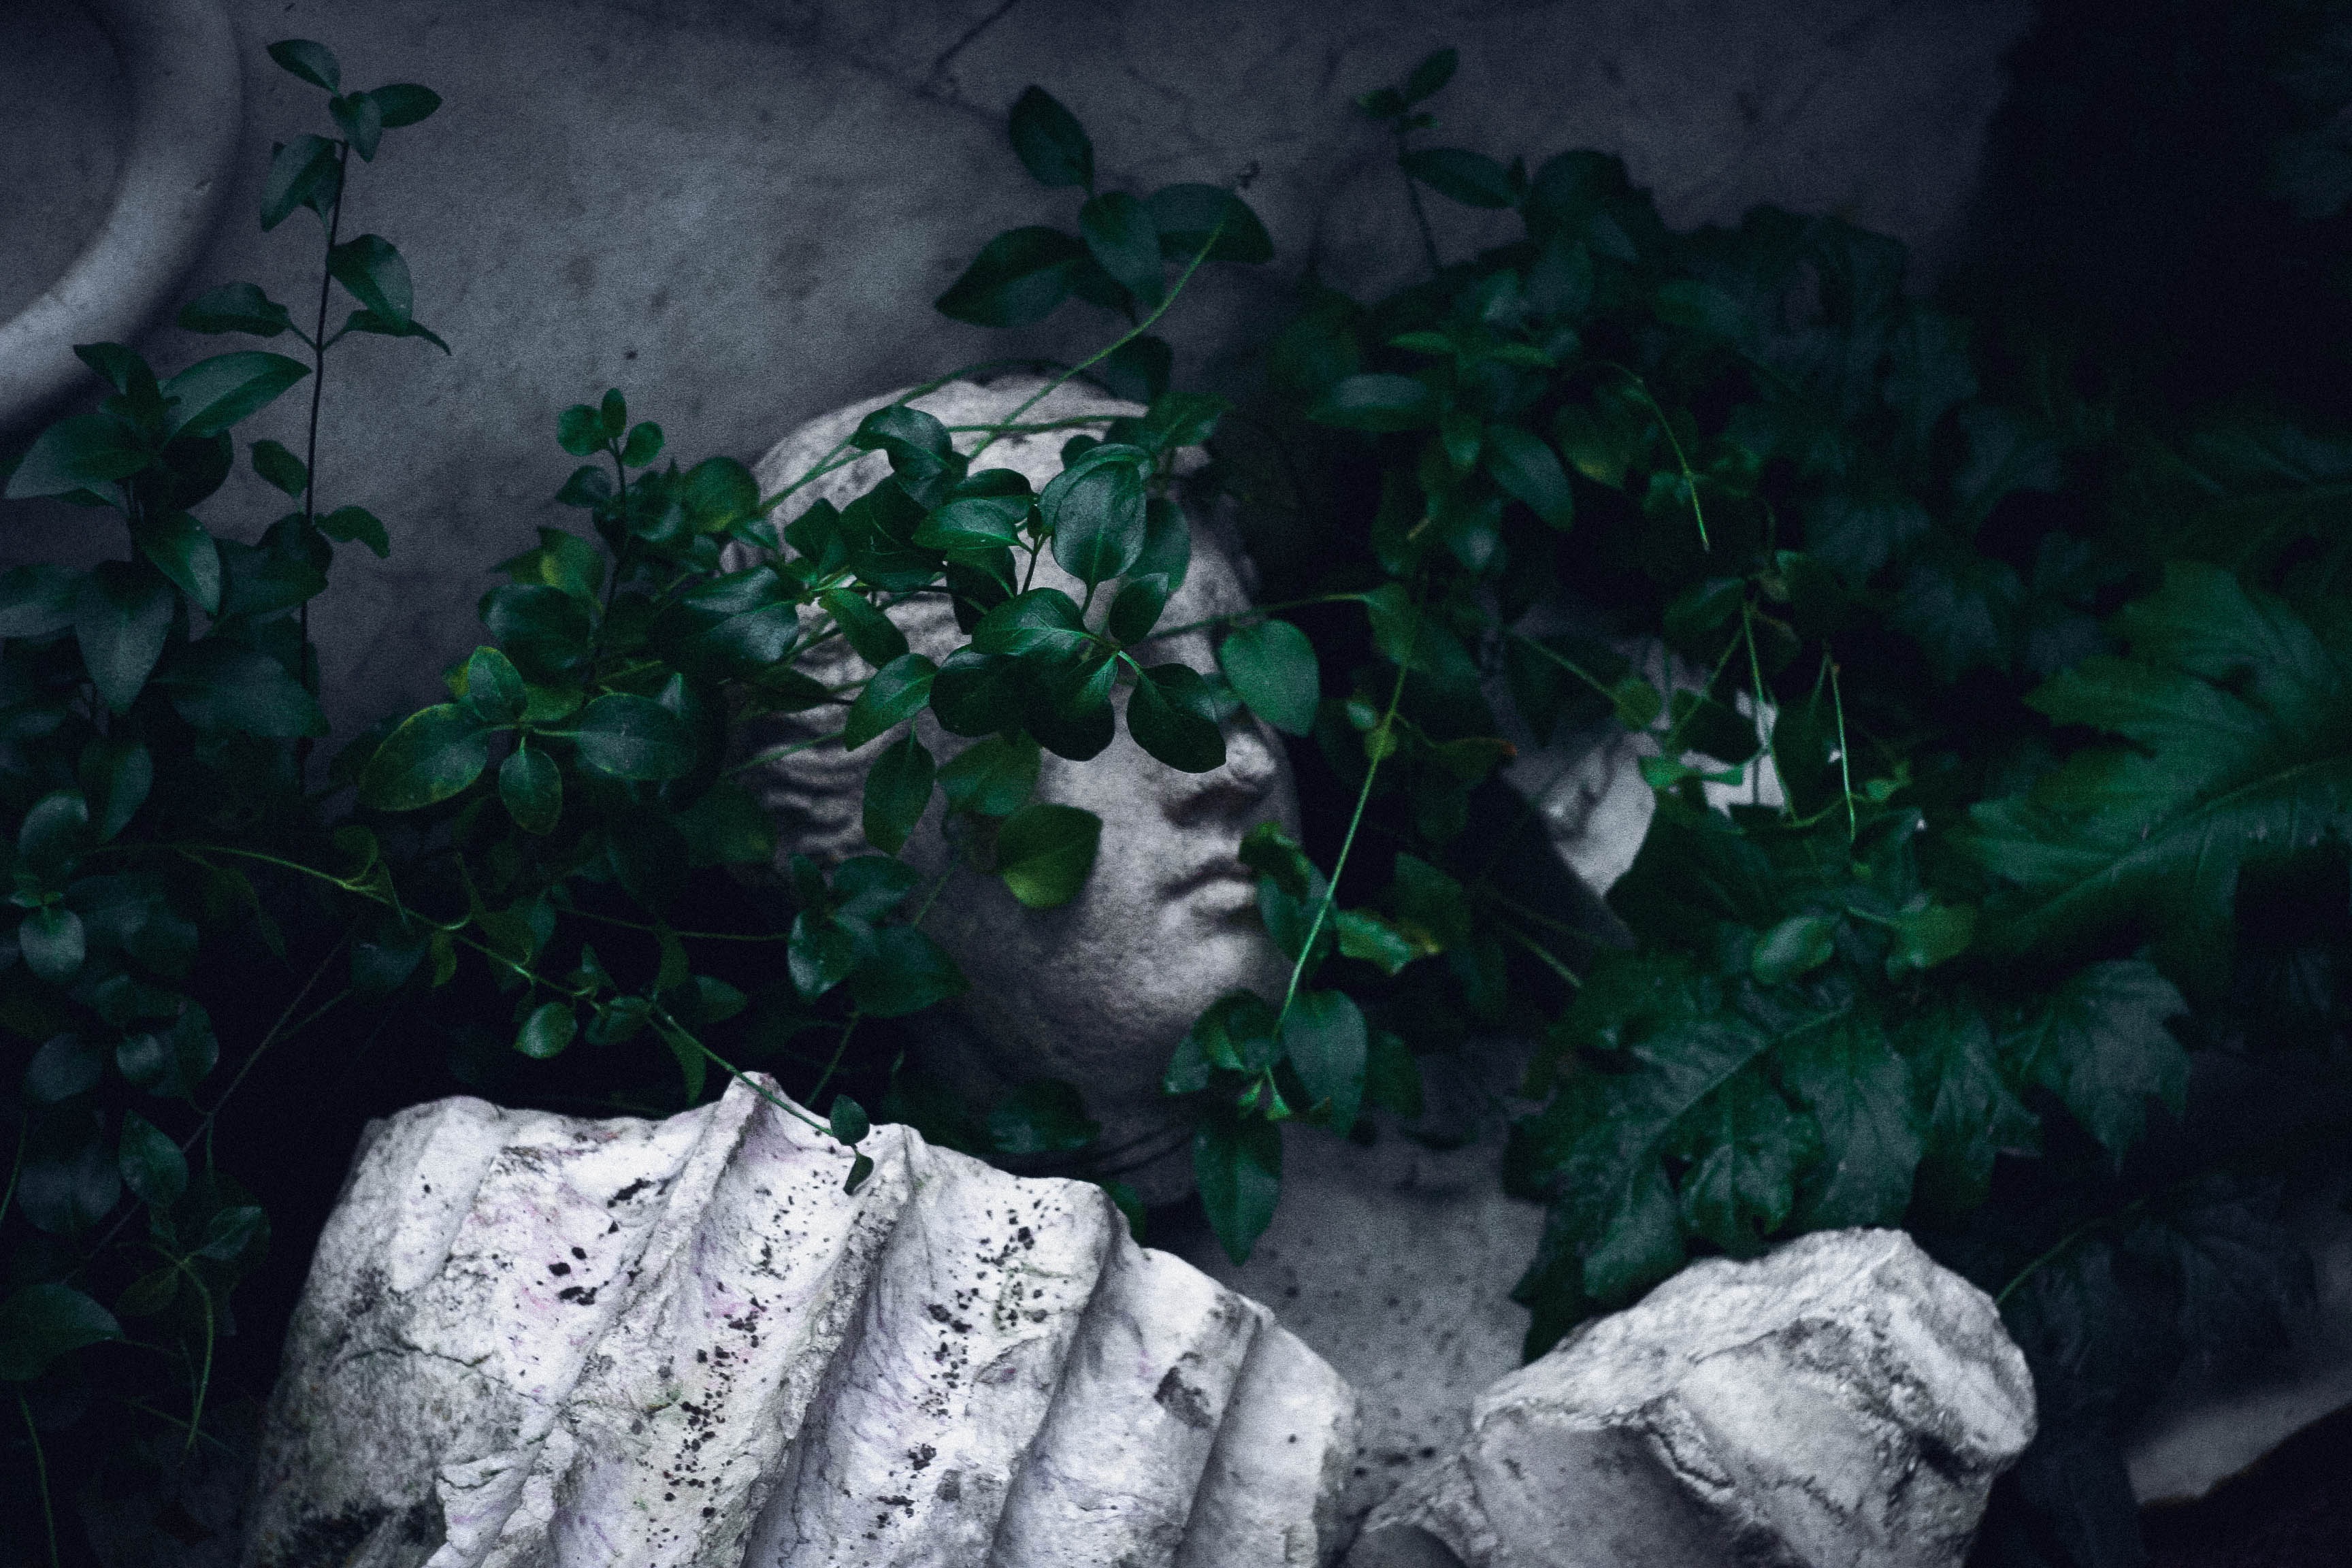
architecture, antique, land, monument, travel, statue, green, park, darkness, garden, sculpture, art, history, screenshot, forest ruins